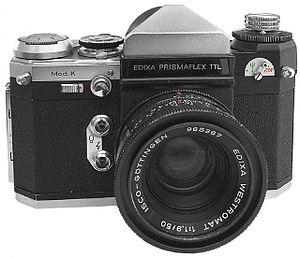
Cet article présente une liste des marques et fabricants de matériel photographique.